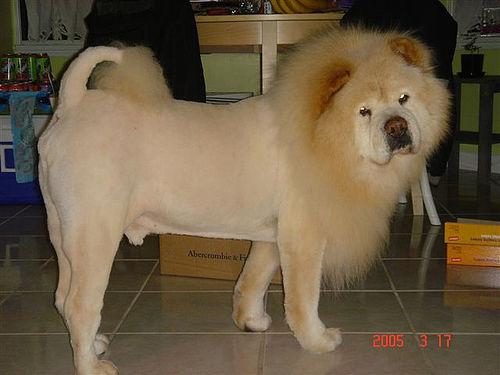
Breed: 329-n000119-chow